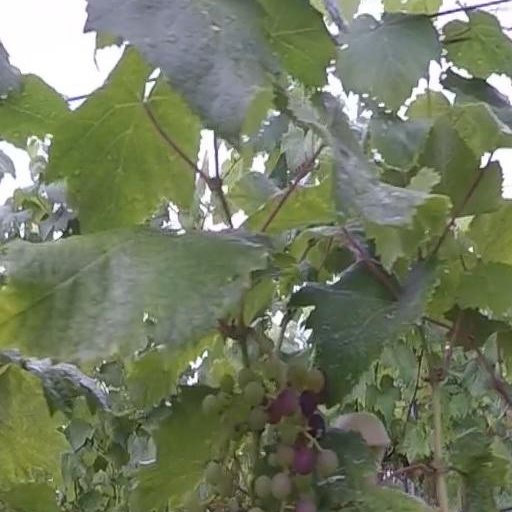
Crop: grape